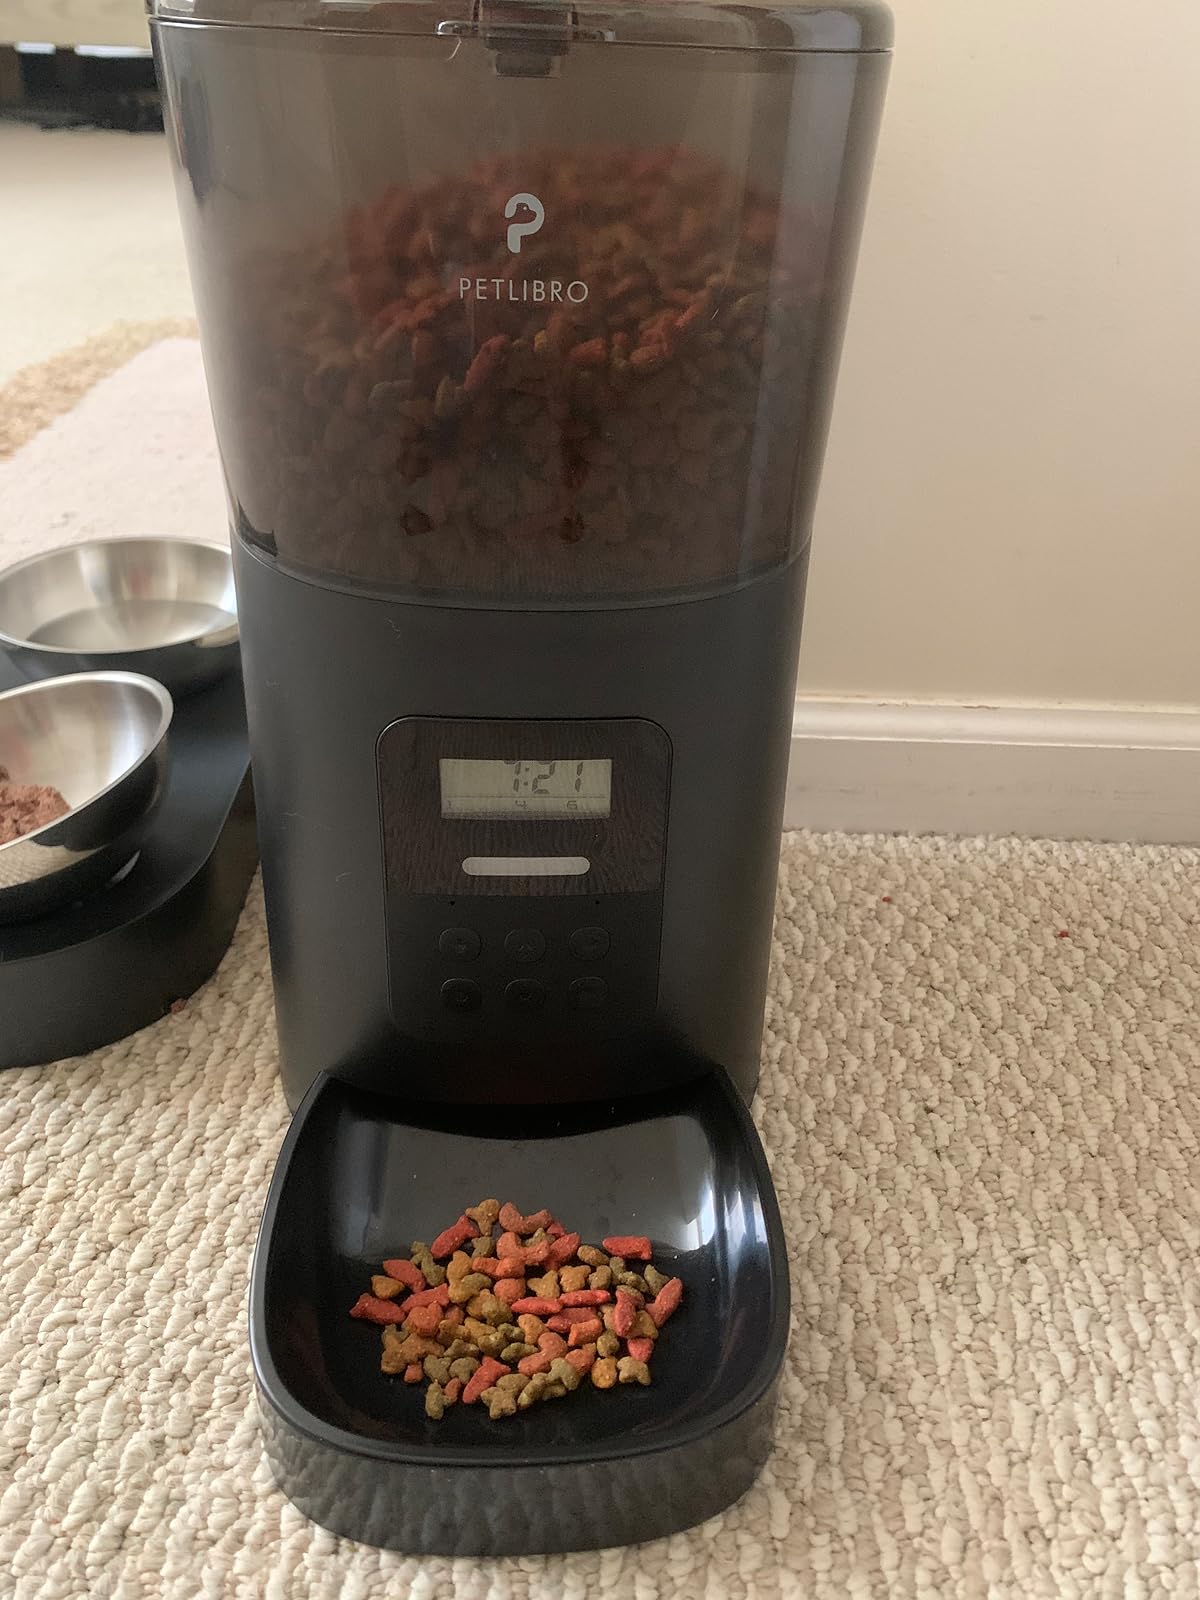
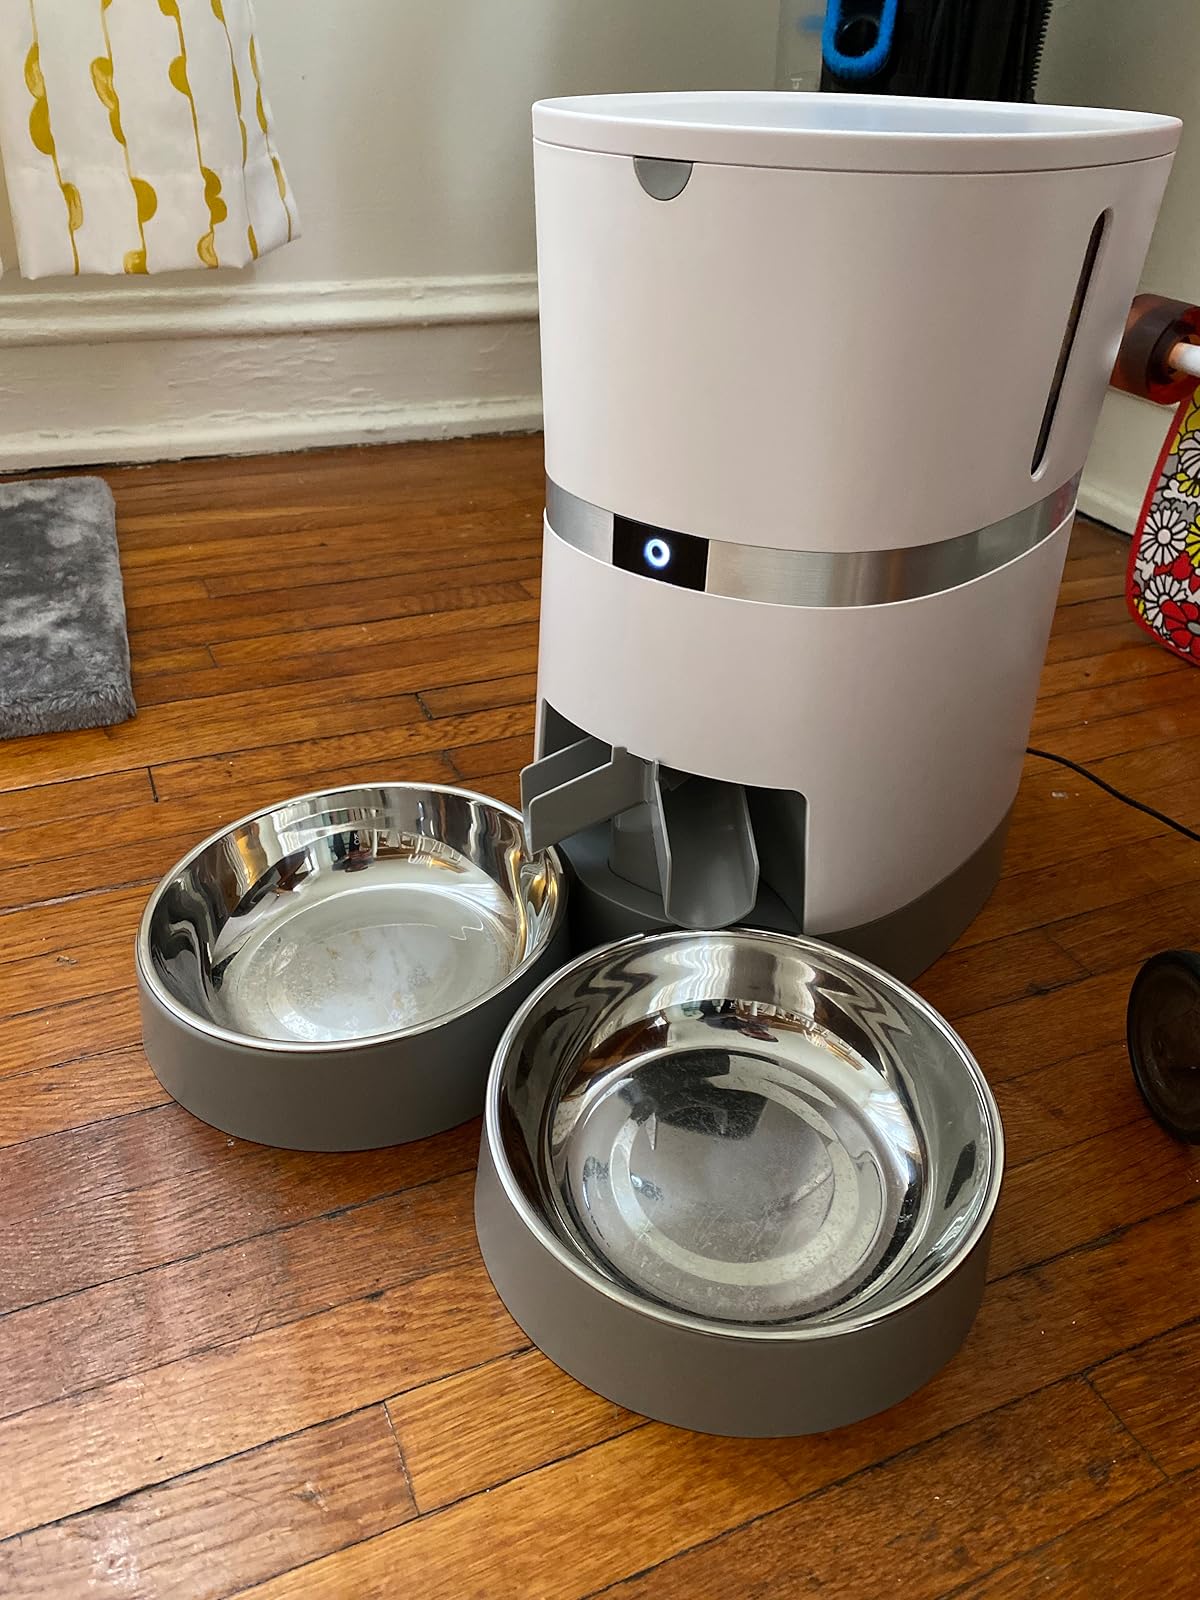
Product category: items_feeder
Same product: no